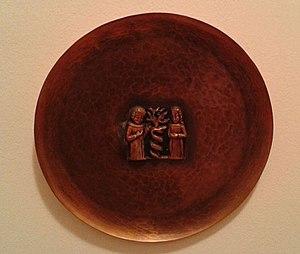
Margit Tevan est une artiste orfèvre hongroise née le 18 janvier 1901 et décédée le 3 novembre 1978. Elle est l'une des artistes les plus importantes de l'orfèvrerie hongroise du XXᵉ siècle.